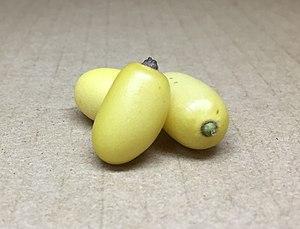
fruits à maturité du margousier